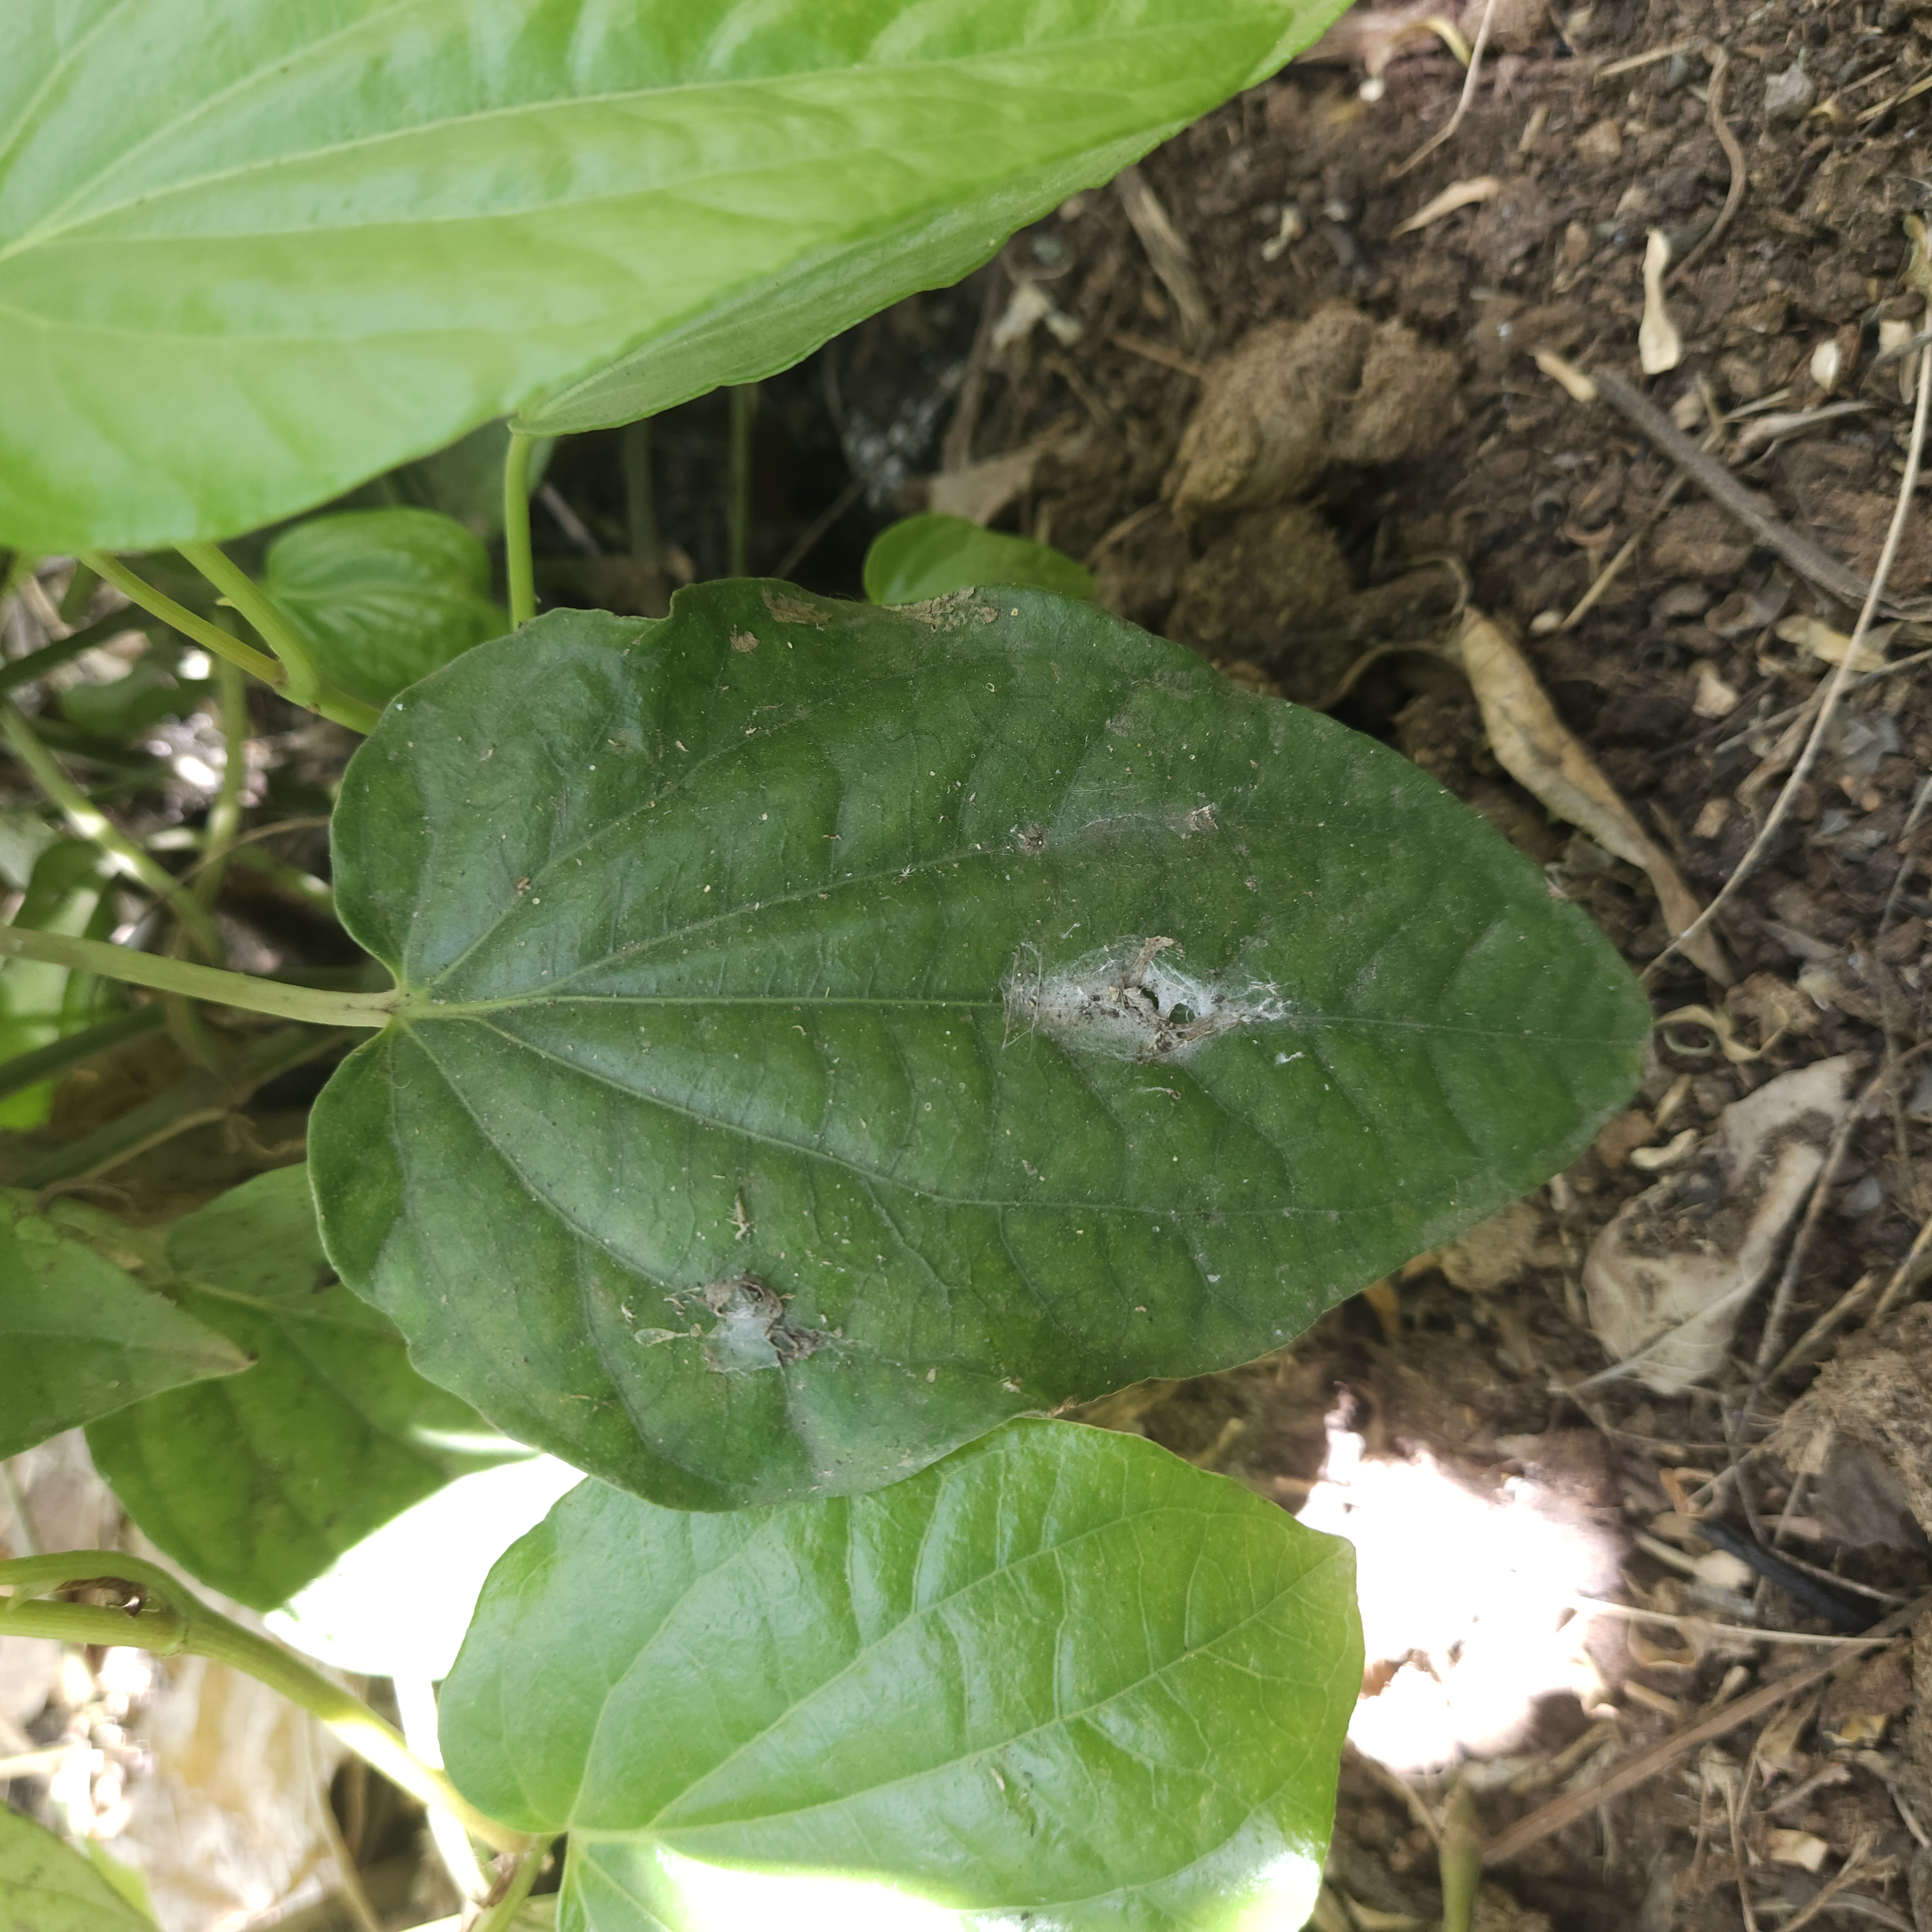
Label: Diseased